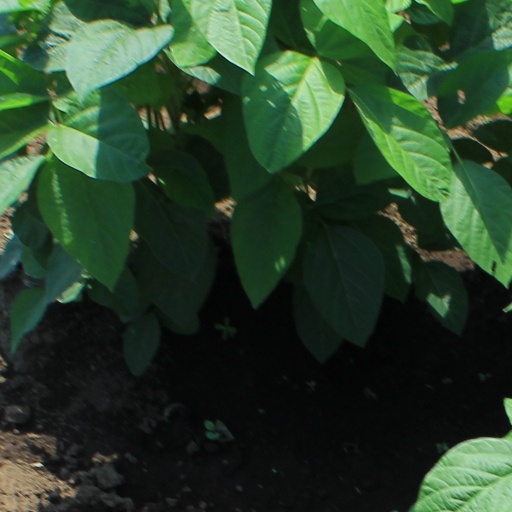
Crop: soybean